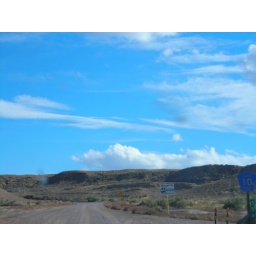
That's a Moffat County welcome sign. Paved state highway in Wyoming becomes gravel county road in CO. No state sign